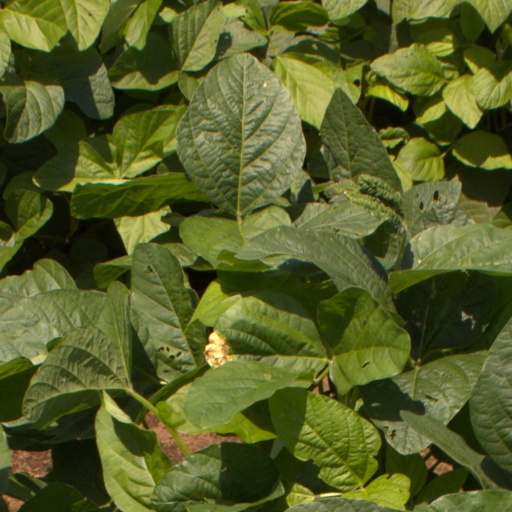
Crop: soybean